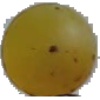
Label: white_grape